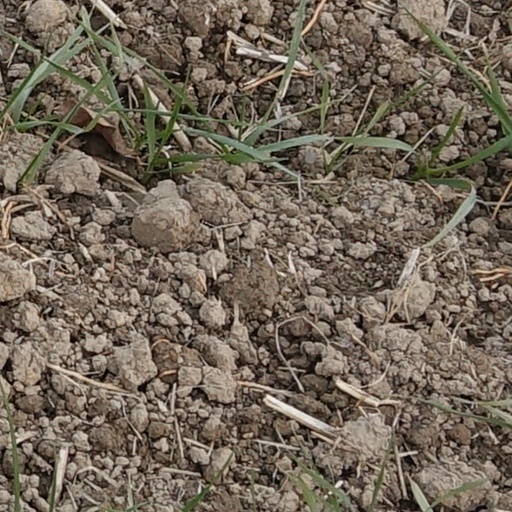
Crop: wheat